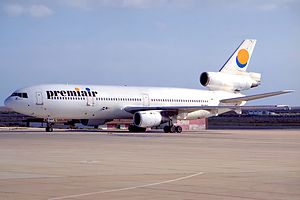
Premiair
Fra Scanair kom der McDonnell Douglas DC-10 i flåden.
Premiair var Skandinaviens største charterflyselskab.